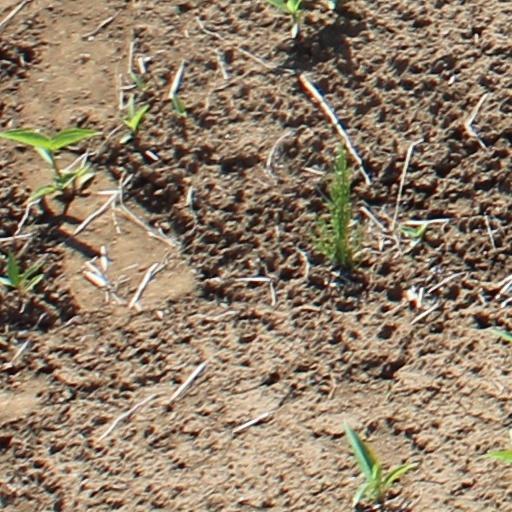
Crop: wheat